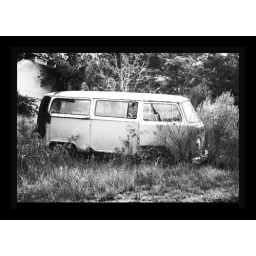
An old van left by an abandoned building near my old home in NC.